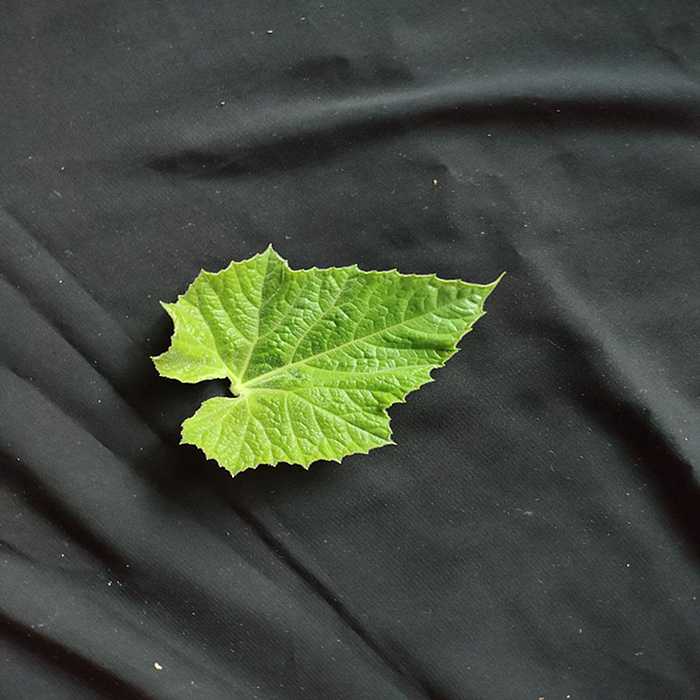
Plant: Bottle gourd
Label: Fresh leaf